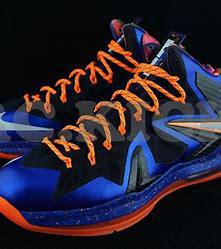
Brand: Nike
Model: Lebron 10